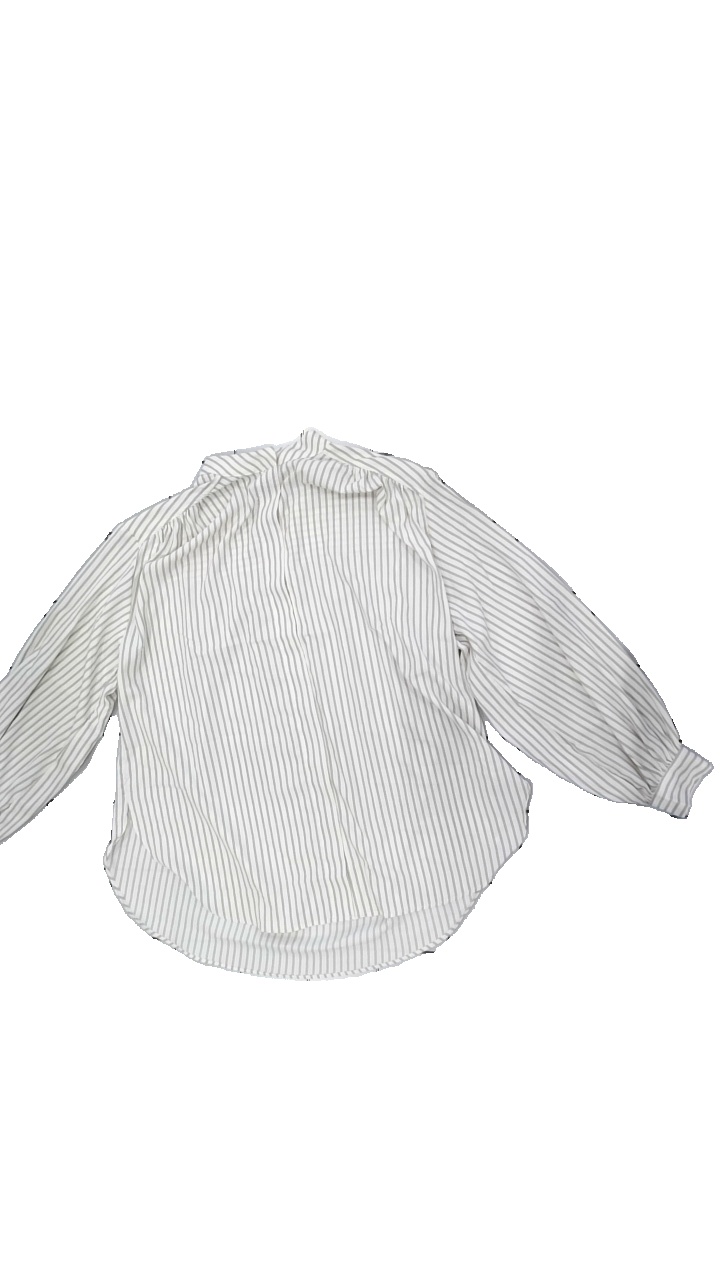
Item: Shirt (Ladies)
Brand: H&m
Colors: White, Grey
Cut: Regular
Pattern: Striped
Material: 100%polyester
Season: Spring
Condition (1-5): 4
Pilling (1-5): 5
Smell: Minor
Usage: Export
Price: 50-100